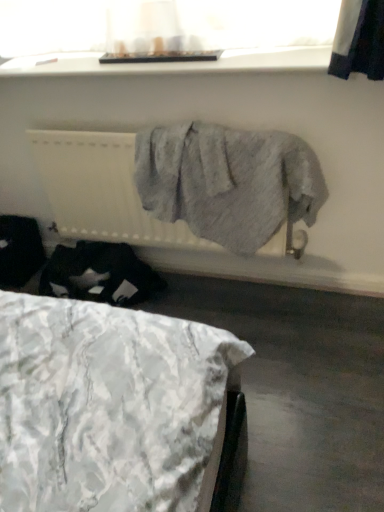
Question: From the image's perspective, there is one window screen above the white textured fabric at lower left. Please locate it and provide its 2D coordinates.
Answer: [(0.414, 0.059)]